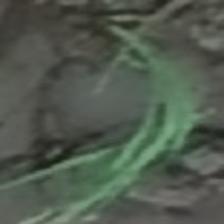
Label: single